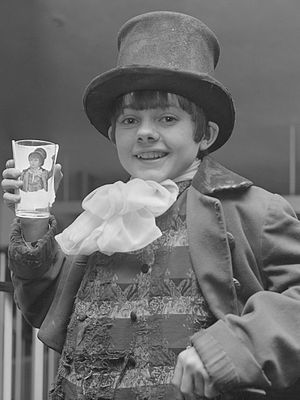
Jack Wild
Jack Wild var en engelsk skuespiller og sanger, kendt for sine teenage-optrædener som Artful Dodger i Oliver!, og som Jimmy i NBCs børne-tv-serie HR Pufnstuf og den følgende spillefilm i 1970. Han spillede Much Millers søn i Robin Hood - Den Fredløse.